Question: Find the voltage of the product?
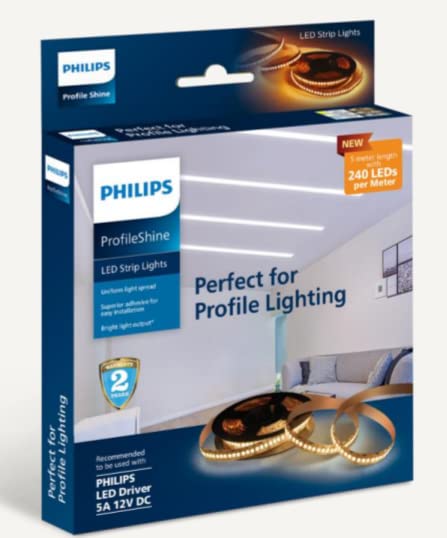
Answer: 12.0 volt